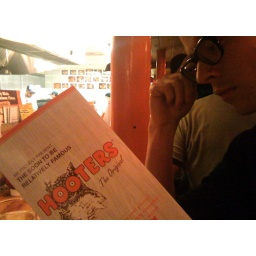
eh. if hilarious means watching girls in orange shorts, tan pantyhose, and scrunchy socks.